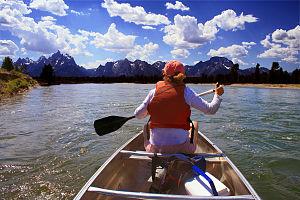
Canoë sur la rivière Snake dans le parc national de Grand Teton, Wyoming, USA.
Le parc national de Grand Teton, ou Grand Teton National Park en anglais, est un parc national américain situé au nord-ouest de l'État du Wyoming, aux États-Unis.